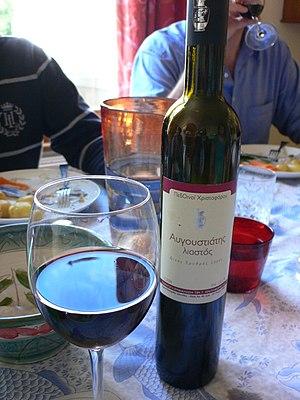
Vin rouge de Zakynthos